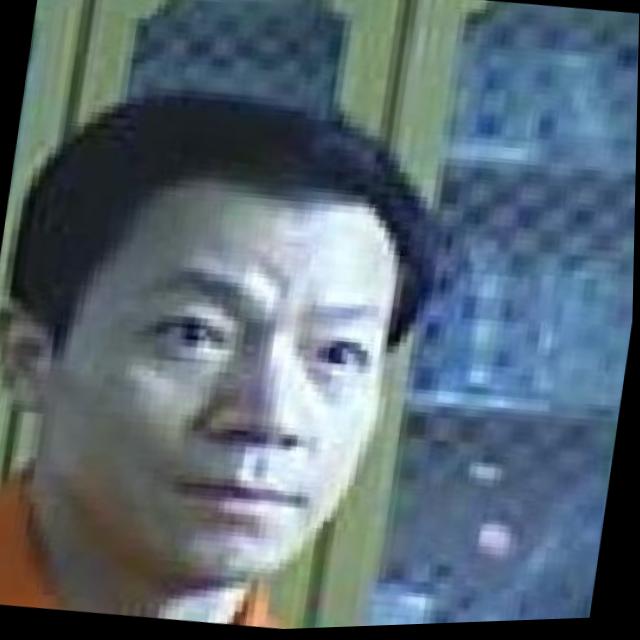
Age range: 45-64